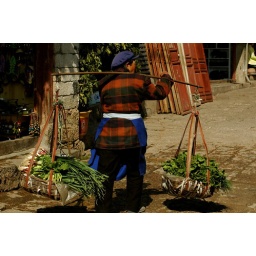
the most common way to transport things in china...throw them in 2 baskets with a bar over your shoulder.